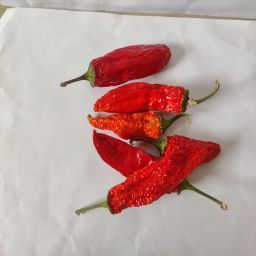
Crop: New Mexico Green Chile
Quality: Dried